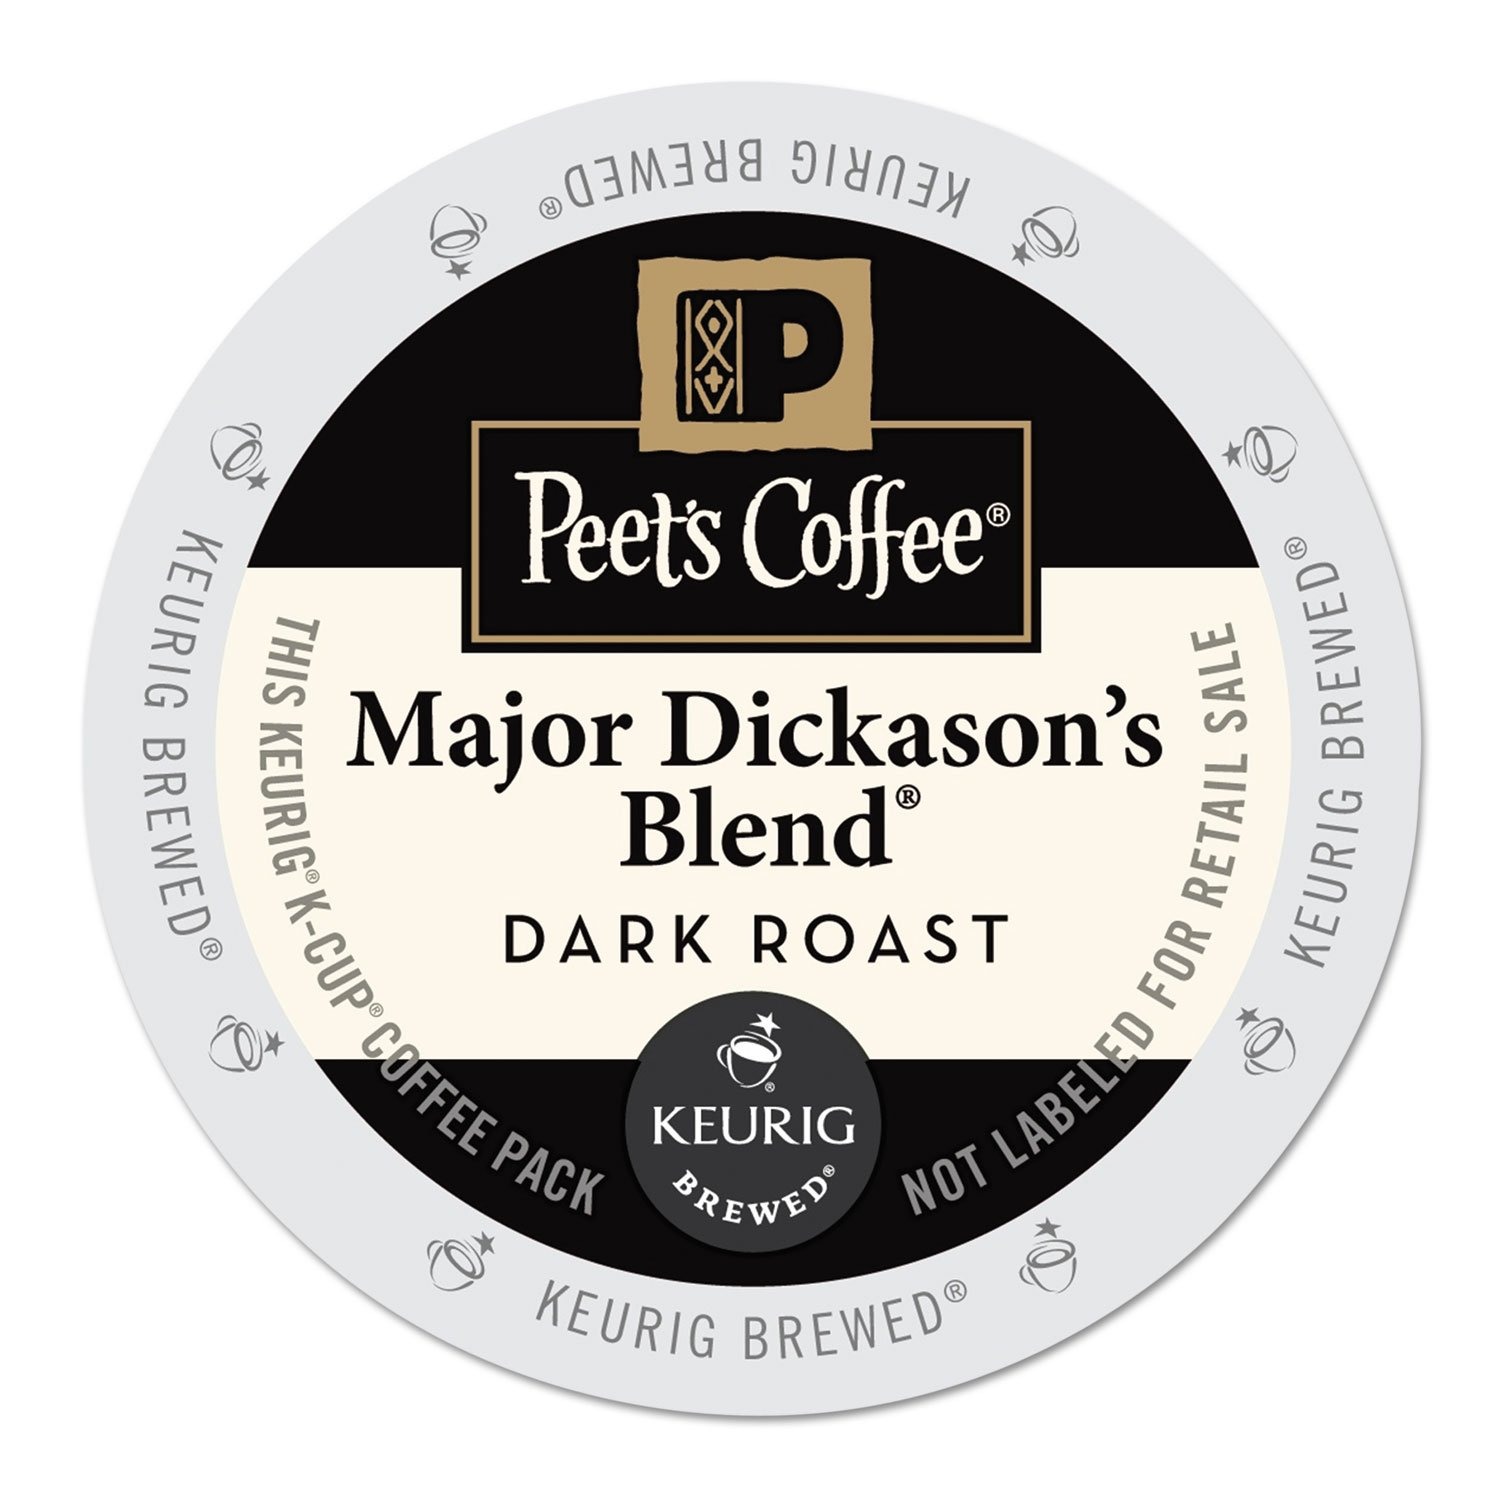
Item Name: Peet's Coffee & Tea Coffee Major Dickason's Blend K-Cup Portion Pack for Keurig K-Cup Brewers, 22 Count
Bullet Point 1: Rich, smooth, and complex
Bullet Point 2: Item Package Length: 11.176cm
Bullet Point 3: Item Package Width: 20.066cm
Bullet Point 4: Item Package Height: 21.082cm
Value: 22.0
Unit: Count

Price: 20.67